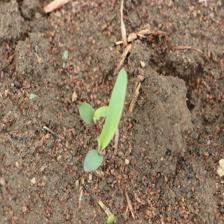
Label: Sorghum